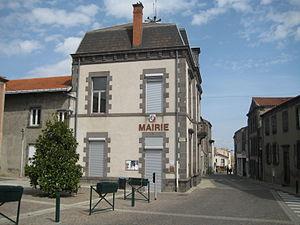
Mairie de Blanzat, Auvergne, France
Blanzat est une commune française située dans le département du Puy-de-Dôme, en région d'Auvergne-Rhône-Alpes. Elle fait partie de l'aire urbaine de Clermont-Ferrand.